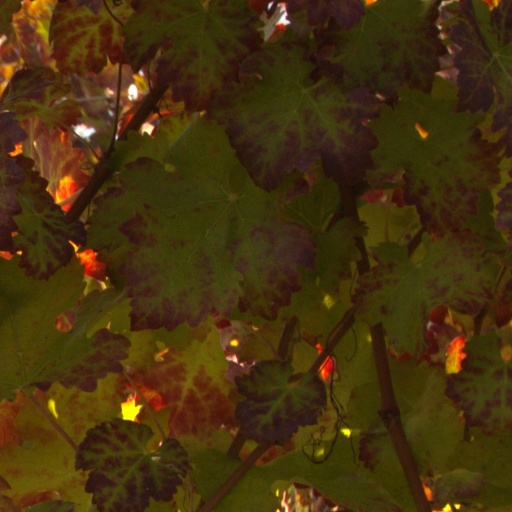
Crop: grape